Newfoundland expedition

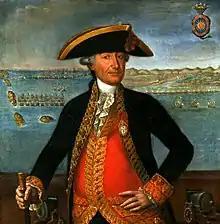
Portrait of José Solano y Bote

On 19 August a treaty of alliance, offensive and defensive, between France and Spain was signed at San Ildefonso, by which the latter power was to have a fleet in readiness to assist the French. The treaty was ratified in Paris on 12 September, and on 5 October a declaration of war by Spain against Great Britain was issued from Madrid. The fleet, under the command of Don Juan de Langara, put to sea from Cadiz. Ten sail of the line under the flag of Rear-Admiral José Solano y Bote were dispatched to join with a French force consisting of seven sail of the line and three frigates, under Rear-Admiral Richery, in an expedition against the British settlement of Newfoundland.